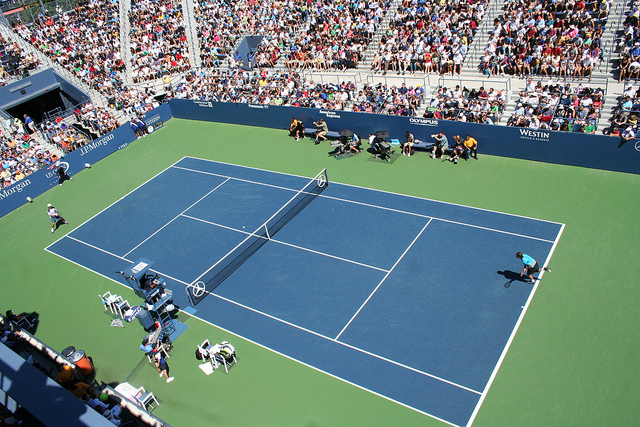
một nam vận động viên tennis đang đứng ngoài sân trong khi một người khác đang chạy vào sân